Charles Greely Loring (lawyer)

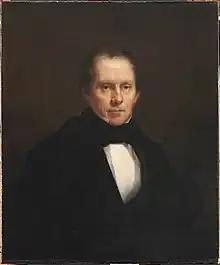
A portrait of Loring by William Page

Loring was born in 1794 in Boston, Massachusetts, a descendant of Thomas Loring, an early settler of the area who arrived from England in 1634. He was educated at Boston Latin School, then graduated from Harvard College in 1812, where he was a member of Phi Beta Kappa. He then attended Litchfield Law School in Connecticut and was admitted to the bar of Suffolk County, Massachusetts, in 1815.